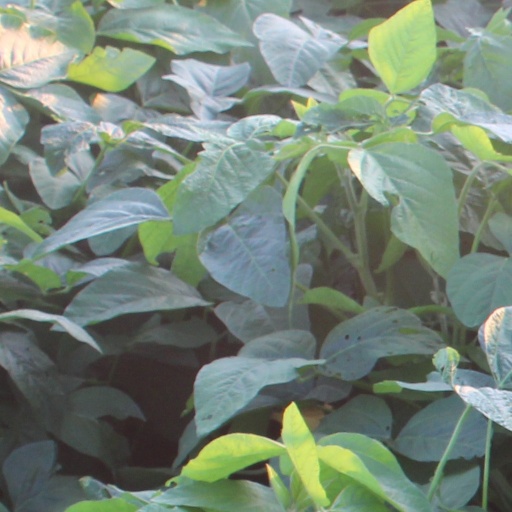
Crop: soybean